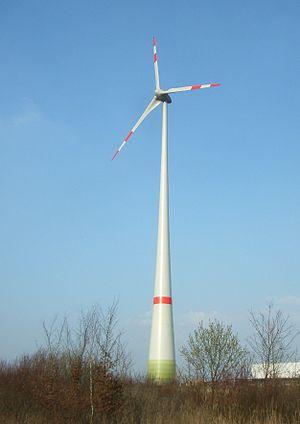
Enercon est une entreprise allemande de fabrication d'éoliennes. Elle siège à Aurich en Basse-Saxe. La société a été fondée en 1984 par Aloys Wobben et emploie aujourd'hui plus de 33 000 personnes, pour un chiffre d'affaires de 4,9 milliards d'euros. Cette entreprise possède environ 40 % des brevets dans le domaine de l'éolien.